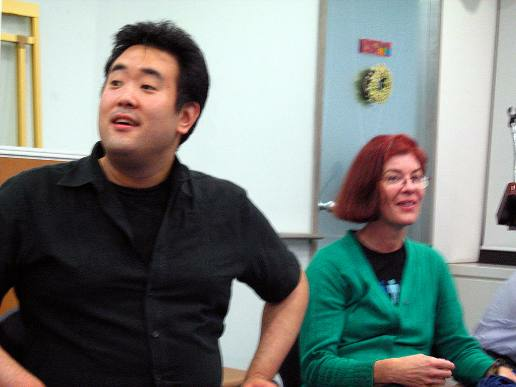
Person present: Yes